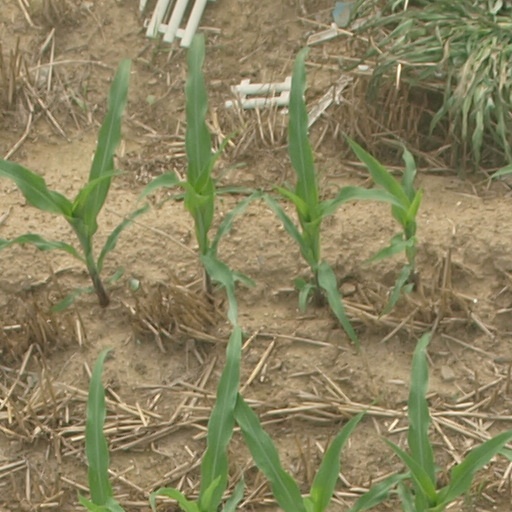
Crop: maize; corn